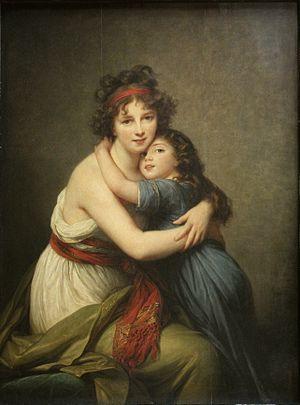
Marie Laurencin, née le 31 octobre 1883 à Paris Xᵉ et morte le 8 juin 1956 à Paris VIIᵉ, est une artiste-peintre figurative française, mais aussi une graveuse et une illustratrice, étroitement associée à la naissance de l'art moderne. Décoratrice de ballets néoclassiques ambitionnant, à l'instar de son admirateur Max Jacob, une transgression des genres artistiques, elle a été également une épistolière à la fantaisie déconcertante et a composé des poèmes en vers libres, indissociables, dans le cours de son processus de création, de l'expression picturale des scènes fantasmatiques qu'elle représente.